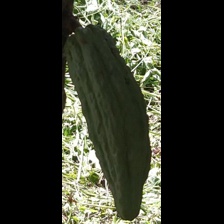
Label: sana